Luhrs Building

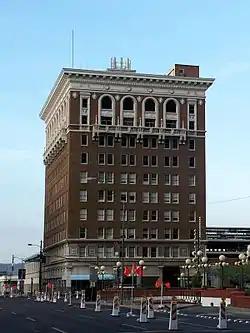
Luhrs Building, 2006

The Moxy Phoenix Downtown is a hotel located in the Luhrs Building, a historic ten-story office building located at 11 West Jefferson in Downtown Phoenix, Arizona. It was listed on the Phoenix Historic Property Register in 1990, and on the National Register of Historic Places in 2024. It was built by local businessman George H. N. Luhrs, an original Phoenix City Council member from 1881–85, at a cost of $553,000 USD, and opened on May 17, 1924. At the time, it was the tallest building in Phoenix and was said to be the largest building between El Paso and Los Angeles. In 2009, the building was renovated with the help of a $500,000 historic preservation grant.